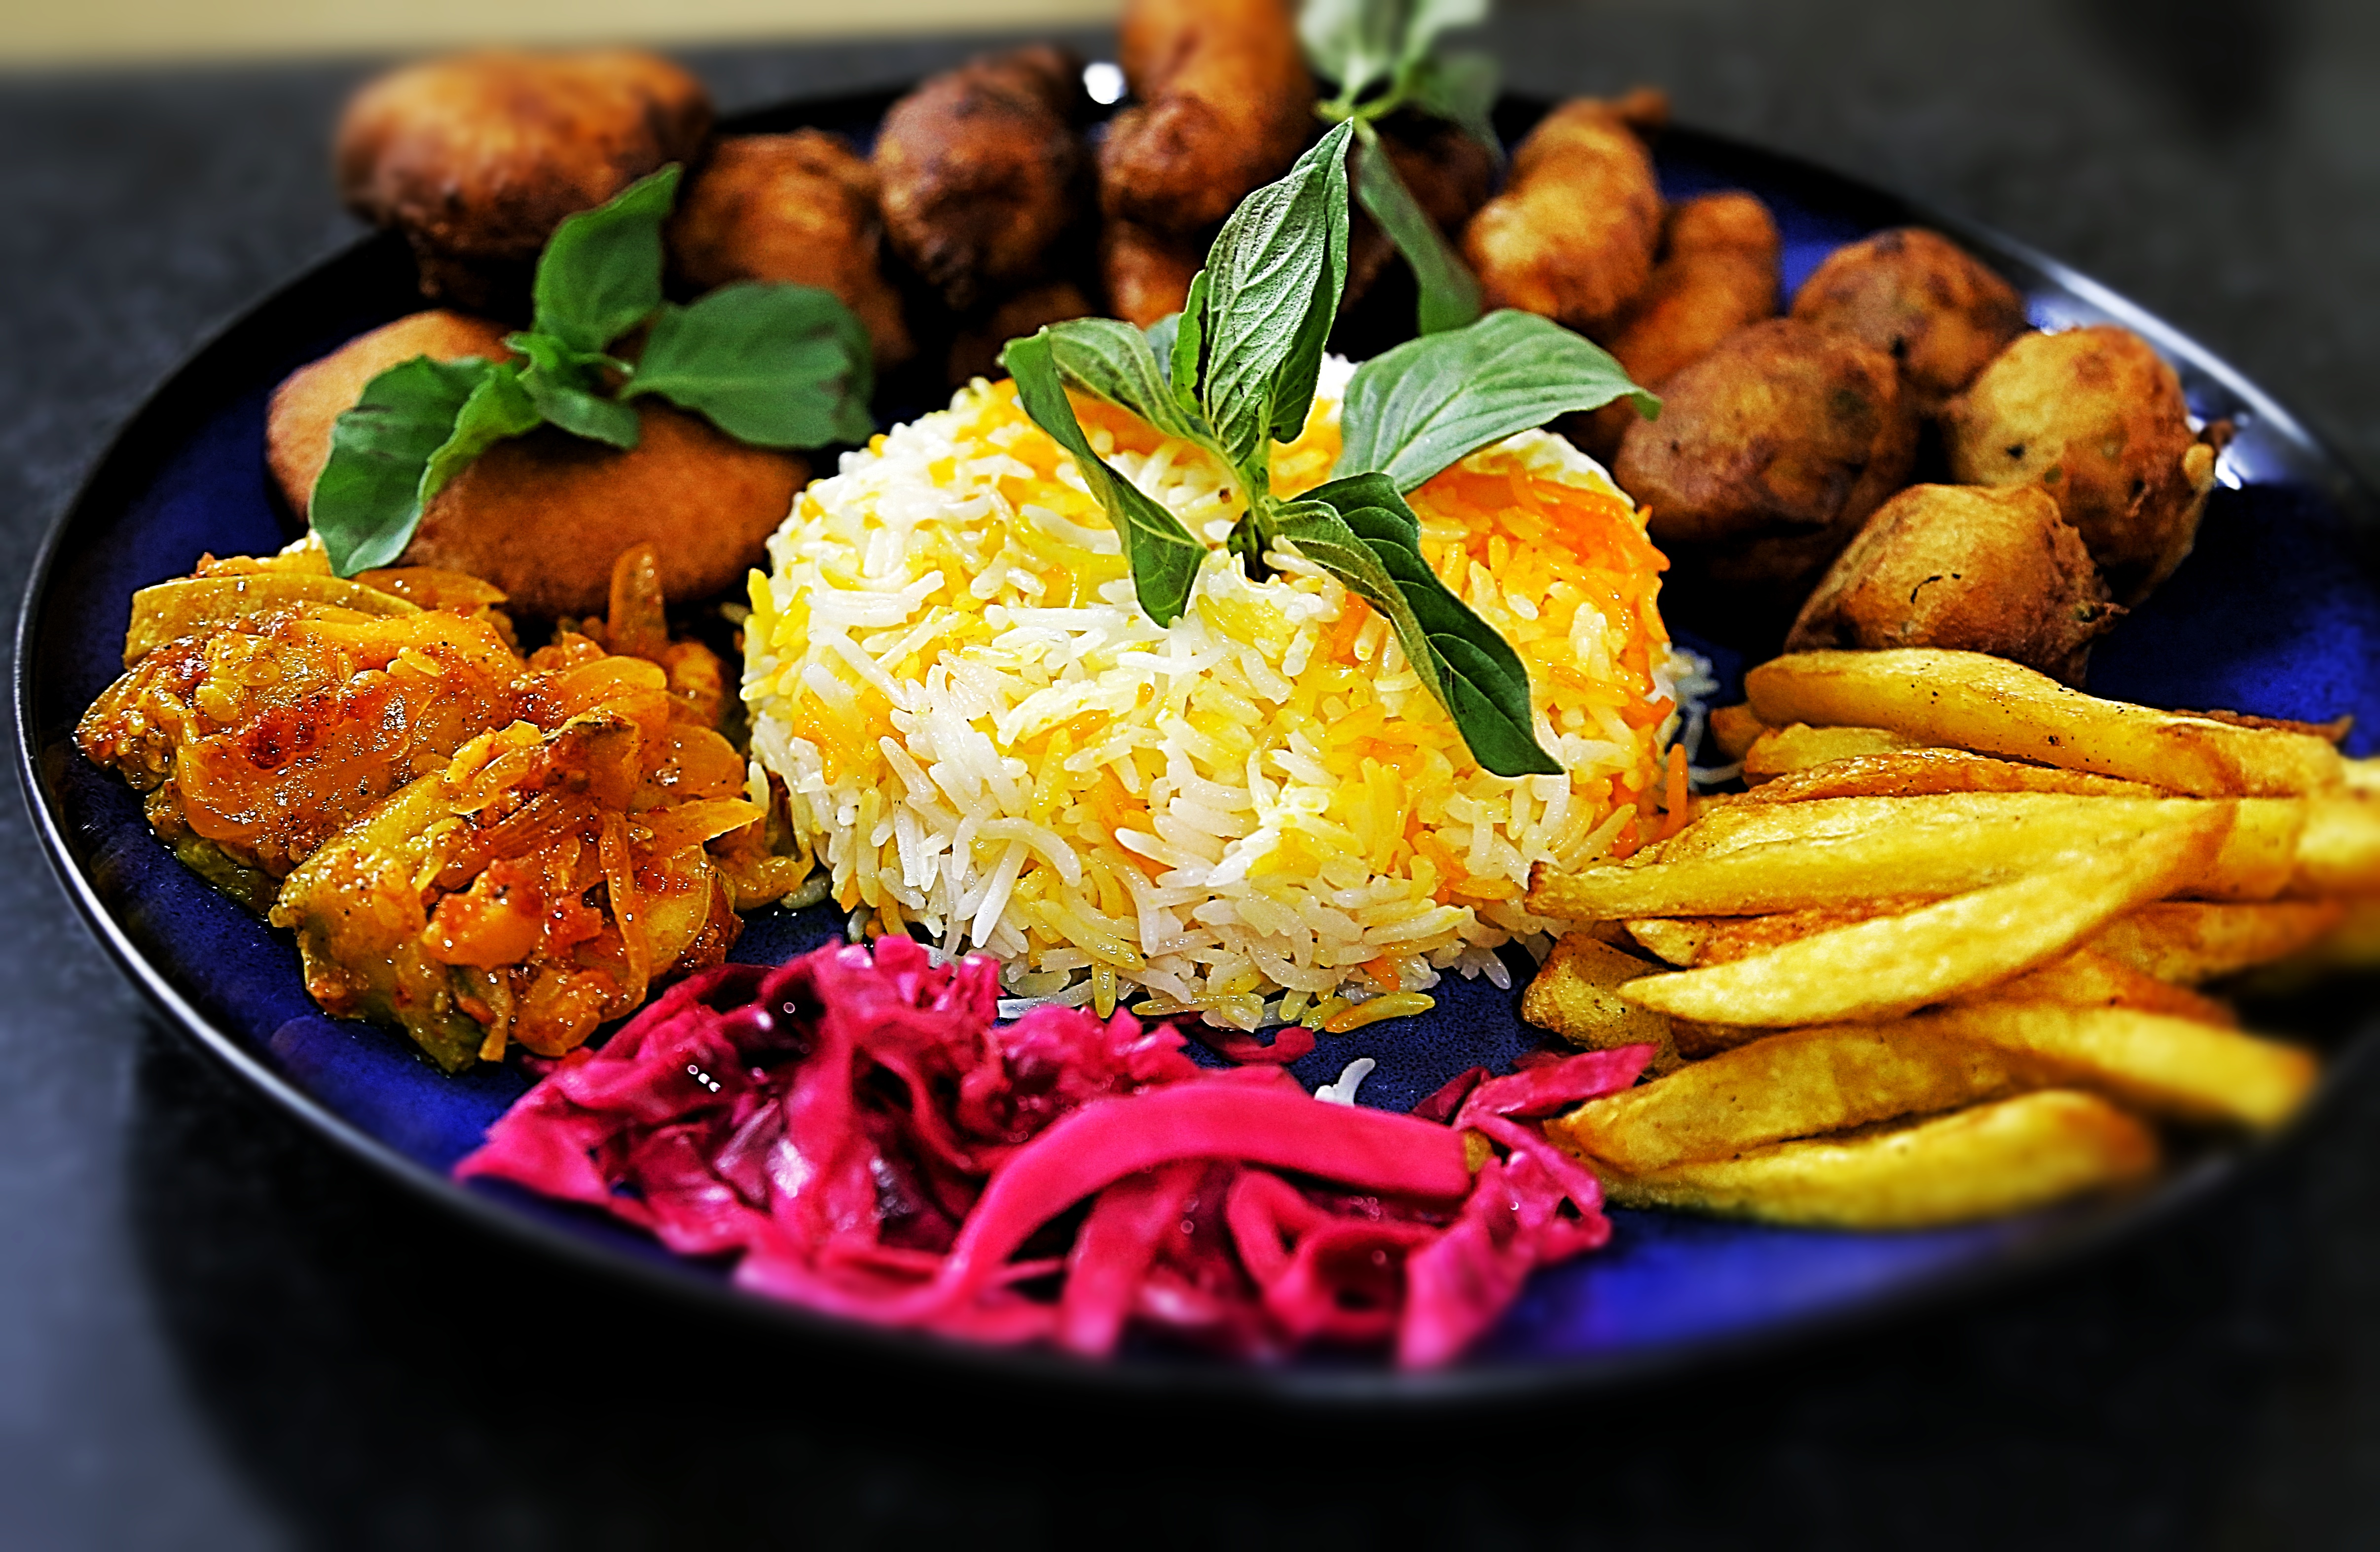
photography, dish, food, cuisine, vegetarian food, fried food, pakistani cuisine, asian food, indian cuisine, pakora, middle eastern food, recipe, side dish, mediterranean food